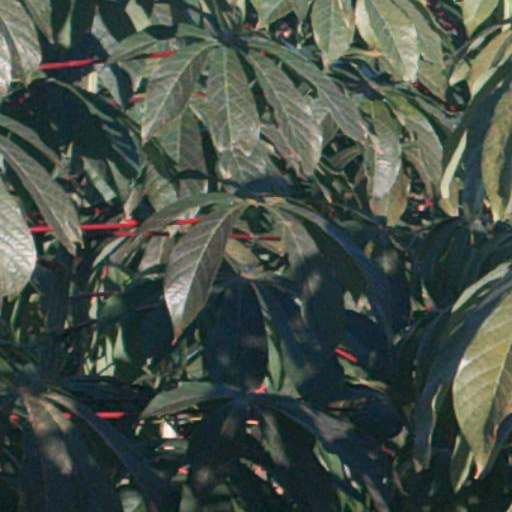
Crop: cassava